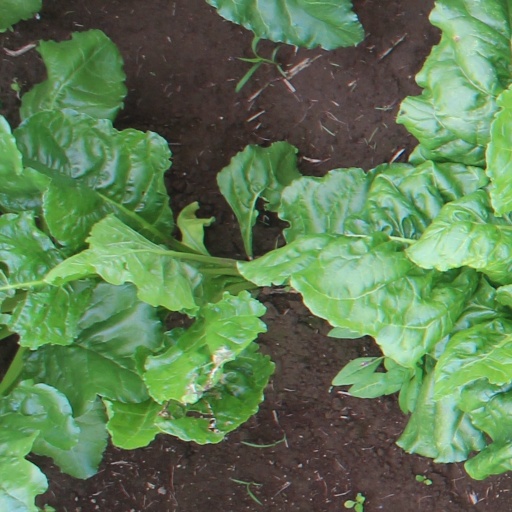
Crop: sugar beet